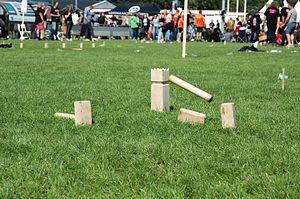
Voyer est une commune française située dans le département de la Moselle, en région Grand Est.